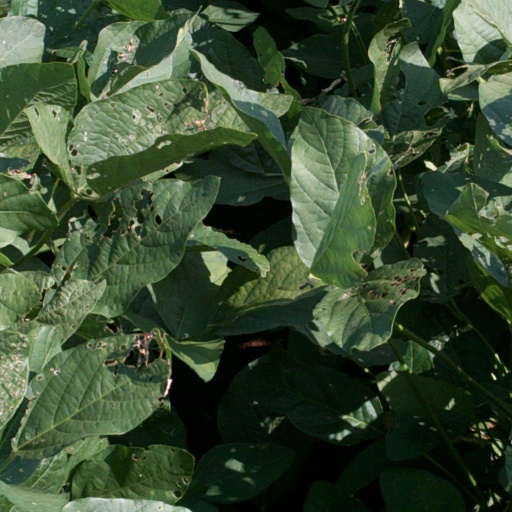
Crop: soybean